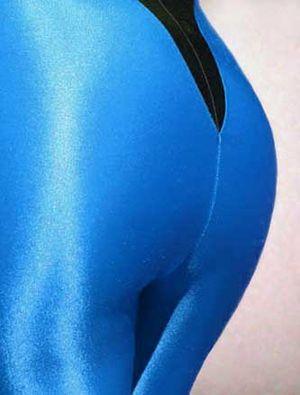
L’élasthanne, élasthane, ou Lycra, est une fibre synthétique réputée pour son élasticité.